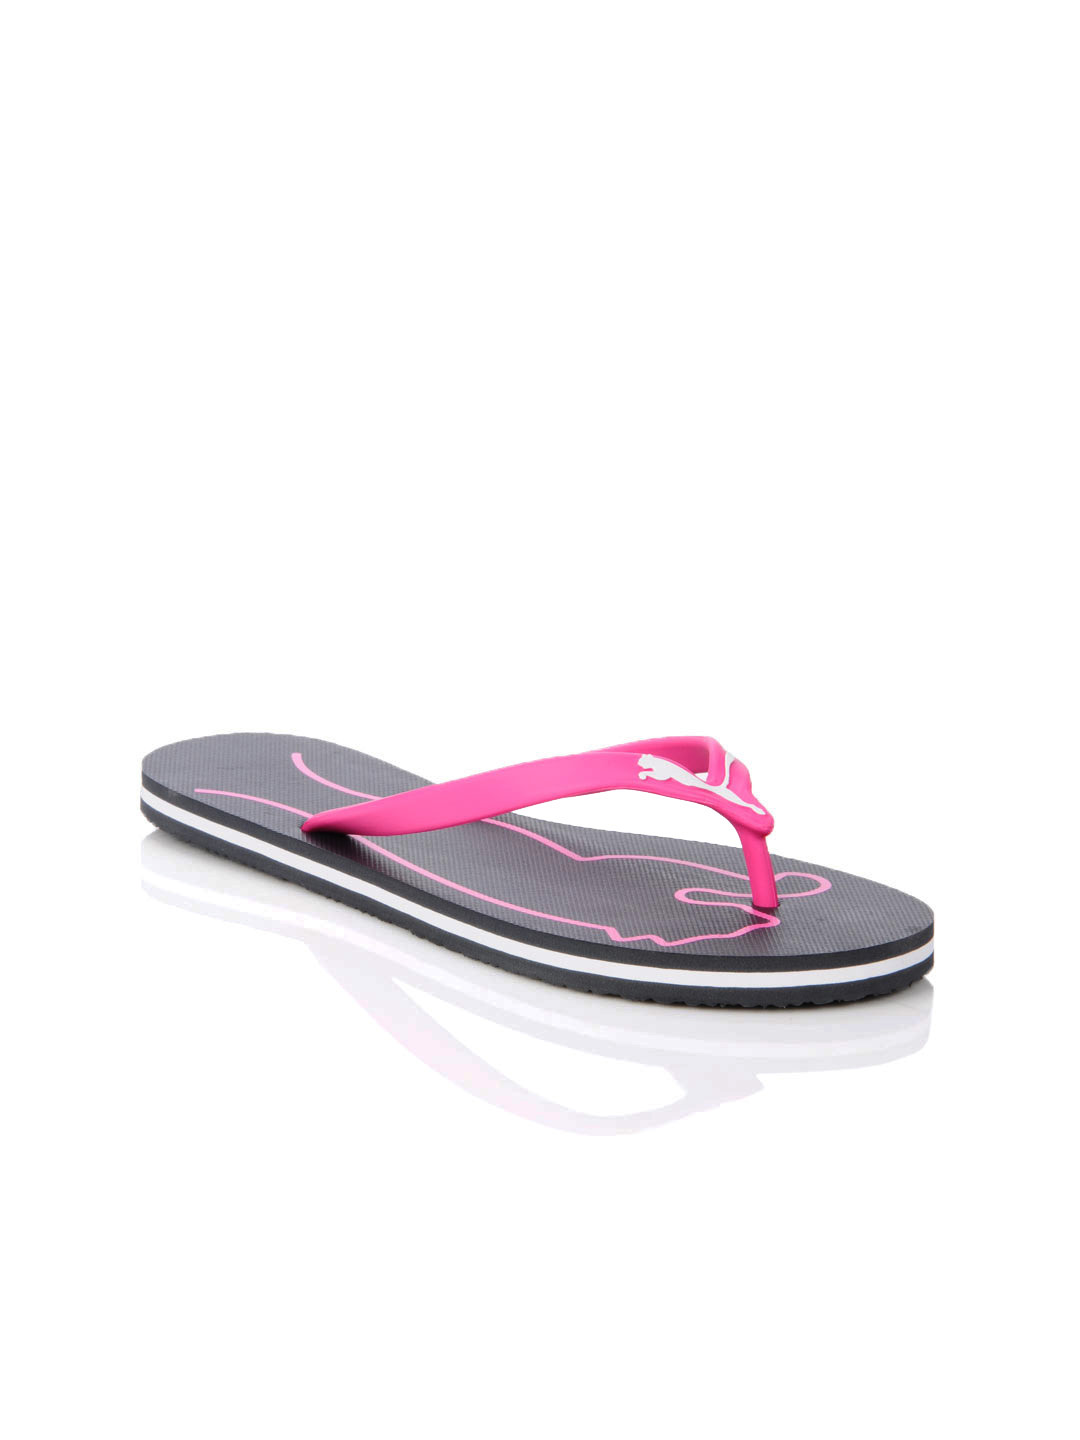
Puma Women Lucie Pink Flip Flops
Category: Footwear / Flip Flops / Flip Flops
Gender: Women
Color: Pink
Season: Summer 2012
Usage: Casual